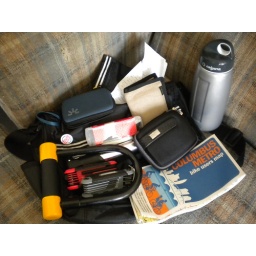
what's in my bike bag